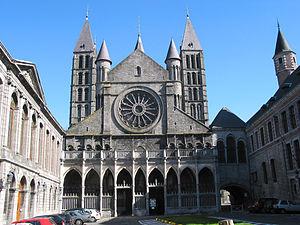
Tournai (Belgique), porche occidental de la cathédrale Notre-Dame (XIIe siècle).
La Cathédrale Notre-Dame, est un édifice religieux catholique de grande ancienneté sis au cœur de la ville de Tournai, en Belgique, dont elle est l’église-cathédrale. Elle est le seul édifice religieux de Belgique qui ait été construit comme cathédrale. Chef-d'œuvre du gothique scaldien, ce monument est, par l'alliance harmonieuse des styles roman et gothique, par sa taille et son architecture caractéristique, un des témoins les plus impressionnants de l'art d'Occident. Elle fait partie du patrimoine majeur de Wallonie et est classée depuis l'an 2000 au patrimoine mondial de l'UNESCO.
Cette page regroupe l'ensemble du patrimoine immobilier classé de la ville belge de Tournai.